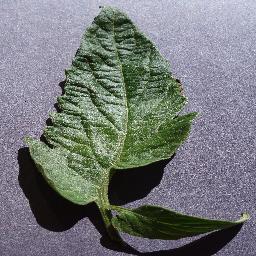
Label: Tomato___healthy